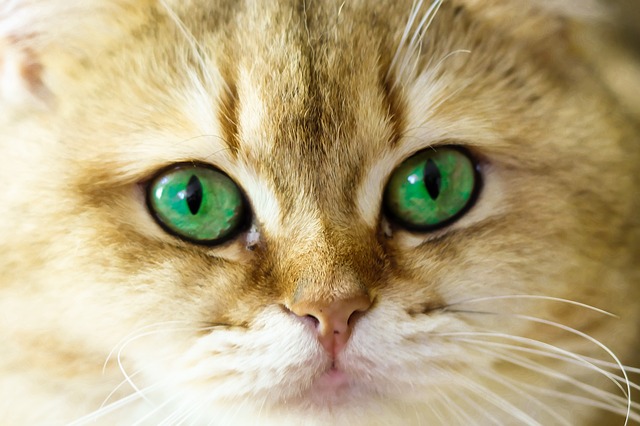
Label: cat